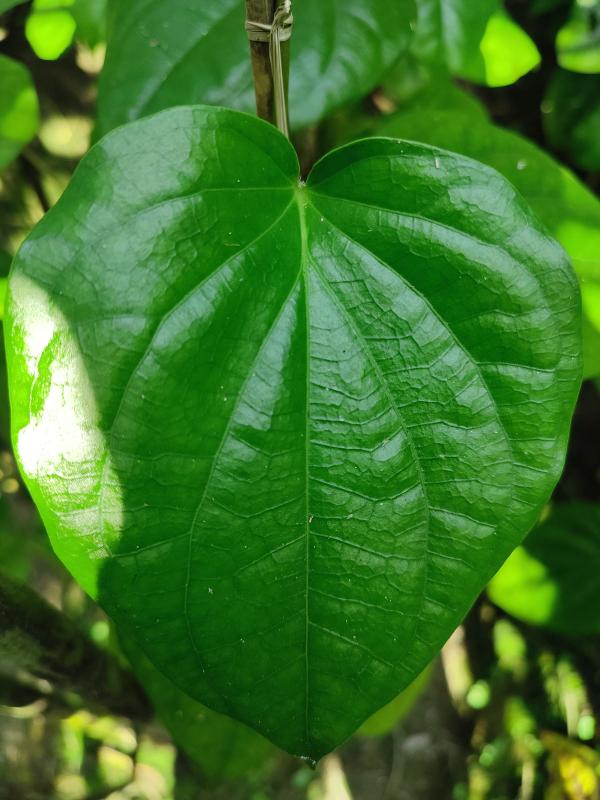
Label: Healthy_Leaf